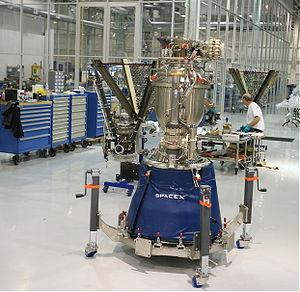
Le moteur-fusée Merlin est un propulseur développé par la société américaine SpaceX et utilisé par les lanceurs Falcon 1, Falcon 9, Falcon Heavy ainsi que la Falcon 5 qui n'a jamais été lancée. Ce moteur-fusée à ergols liquides brûle de l'oxygène liquide et du RP-1 qui constitue le mélange le plus utilisé par les moteurs développés récemment. Le Merlin a une poussée qui est passée progressivement au fil des versions de 32 tonnes pour la version 1A de 2006 à 93 tonnes de poussée pour la version DV+ produite à partir de 2016. Le circuit d'alimentation repose sur une turbopompe unique alimentée par un générateur à gaz. La pression dans la chambre de combustion atteint 110 bars ce qui permet d'obtenir une impulsion spécifique de 348 secondes pour la version fonctionnant dans le vide. Le moteur orientable peut être redémarré plusieurs fois. Sa poussée est modulable de 40 à 100 %. Le rapport poussée/poids est particulièrement performant. Le moteur est utilisé aussi bien sur le premier étage que sur l'étage supérieur avec dans ce dernier cas une tuyère allongée. Ce moteur est enfin conçu pour être réutilisable.
Le Falcon 9 est un lanceur moyen partiellement réutilisable développé par la société SpaceX dont la dernière version peut placer une charge utile de 22,8 tonnes en orbite basse ou de 8,3 tonnes en orbite de transfert géostationnaire. Le premier tir a eu lieu le 4 juin 2010. L'objectif de SpaceX est de fournir un lanceur permettant d'abaisser fortement le prix des mises en orbite grâce à des coûts de fabrication modérés, la récupération et réutilisation des étages. SpaceX a signé en décembre 2008 un contrat avec la National Aeronautics and Space Administration pour assurer une partie du ravitaillement de la Station spatiale internationale jusqu'à 2015 à l'aide du lanceur Falcon 9 et du cargo spatial SpaceX Dragon, contrat qui fut ensuite prolongé jusqu'en 2024. Le lanceur a également été un des candidats pour la relève des équipages de la Station spatiale internationale qui ont été transportés le 30 mai 2020 dans une version habitée du vaisseau cargo Dragon nommée Crew Dragon.
SpaceX, officiellement Space Exploration Technologies Corporation, est une entreprise américaine du domaine de l'astronautique et du vol spatial. Fondée le 6 mai 2002 par l'entrepreneur Elon Musk, il s'agit de l'un des deux prestataires privés à qui la National Aeronautics and Space Administration a confié un contrat de transport de fret vers la Station spatiale internationale dans le cadre du programme COTS. L'entreprise développe par ailleurs des projets d'exploration spatiale vers la Lune et Mars, et le programme Starlink d'accès à haut débit à Internet par satellites sur Terre.